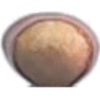
Label: hazelnut